Antonio Zucchi

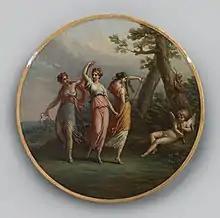
"Three dancing nymphs and a reclining cupid in a landscape" by Zucchi

He married the painter Angelica Kauffman in 1781, who late in life moved with him to Rome. In Rome Zucchi produced a number of etchings of "capriccio" and "veduta" of classical buildings or ruins. He worked with Robert Adam in the decoration of houses in England, including Kenwood, Newby Hall, Osterley Park, Nostell Priory, and Luton House.